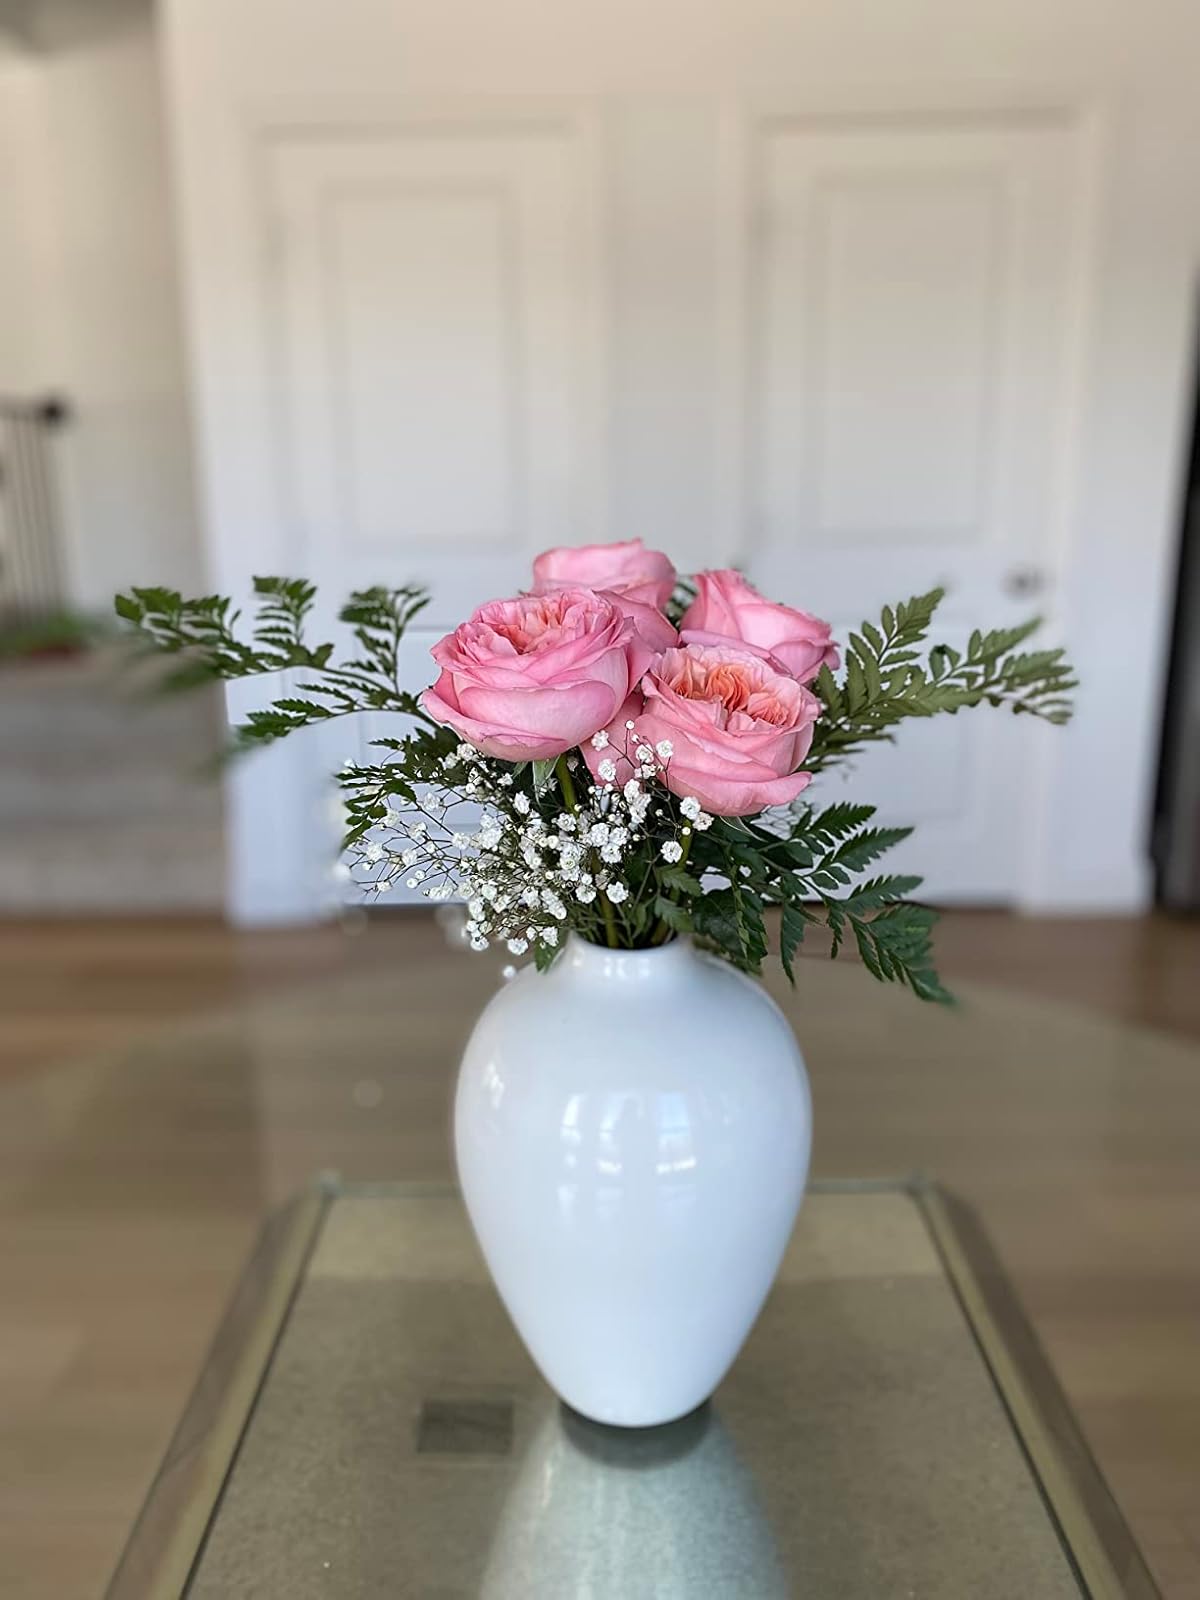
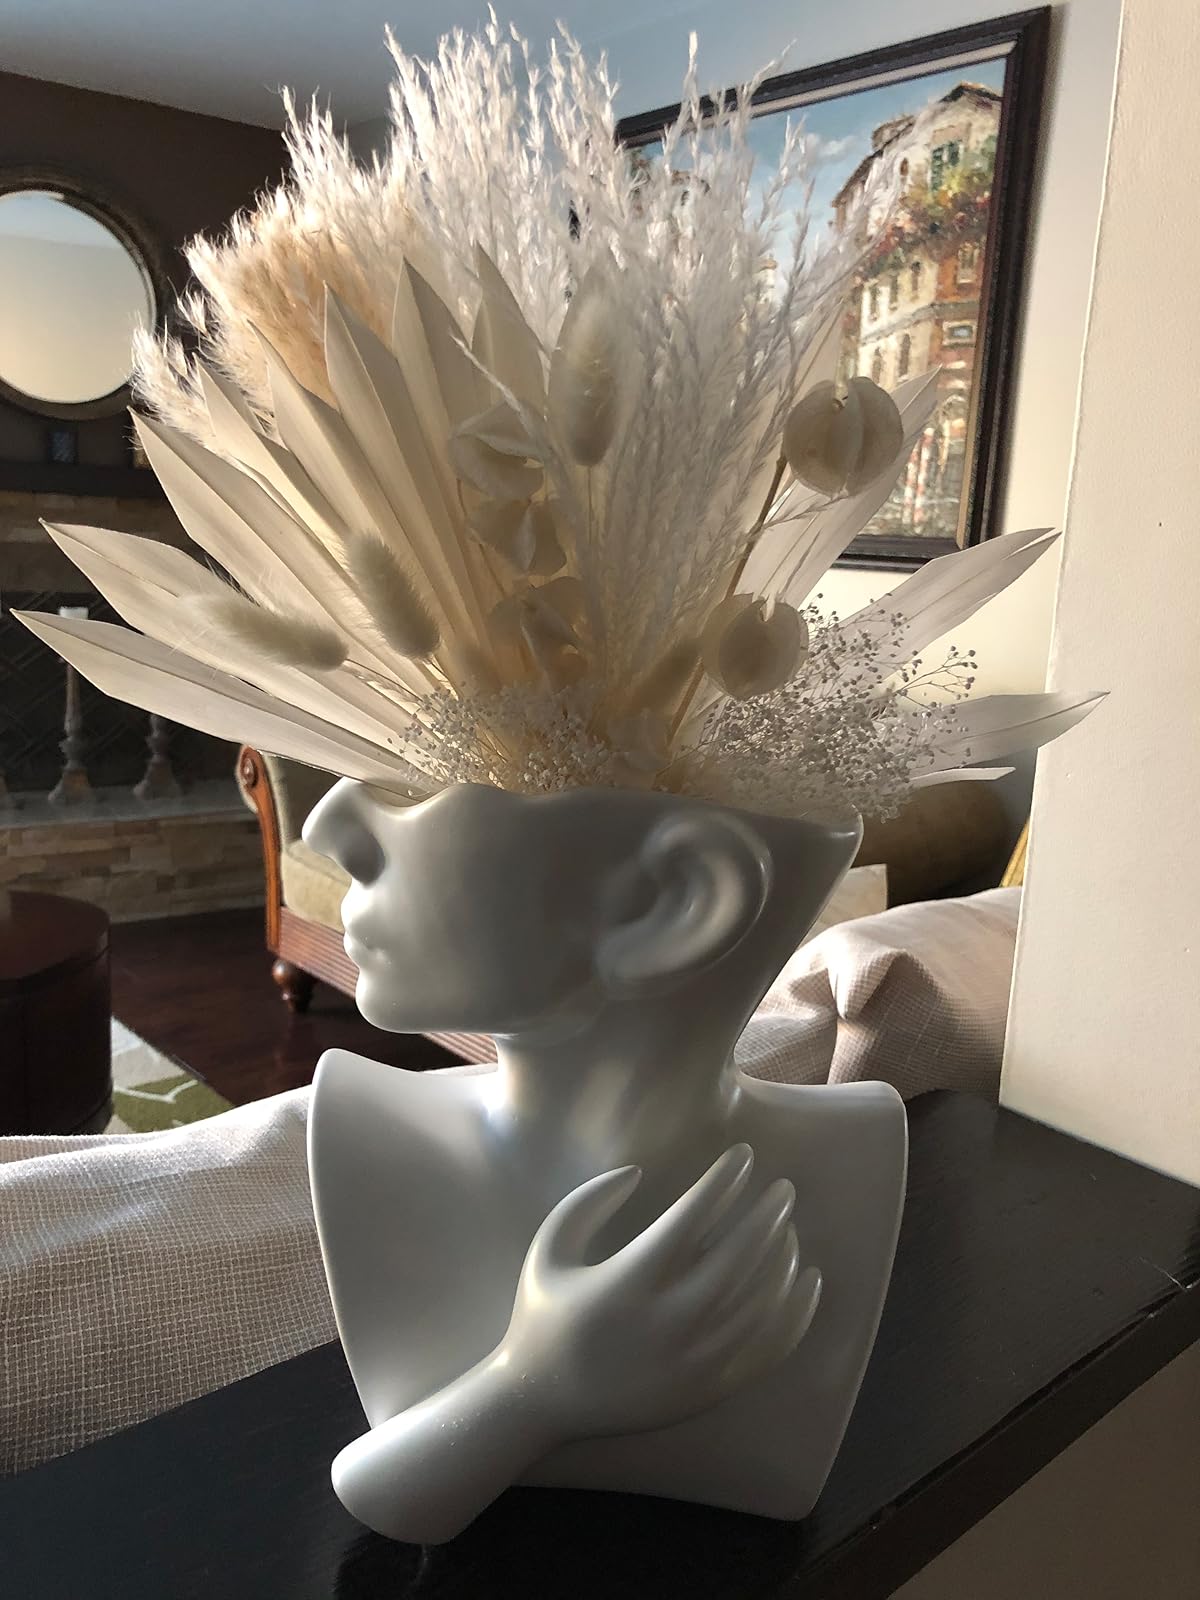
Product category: vase
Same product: no